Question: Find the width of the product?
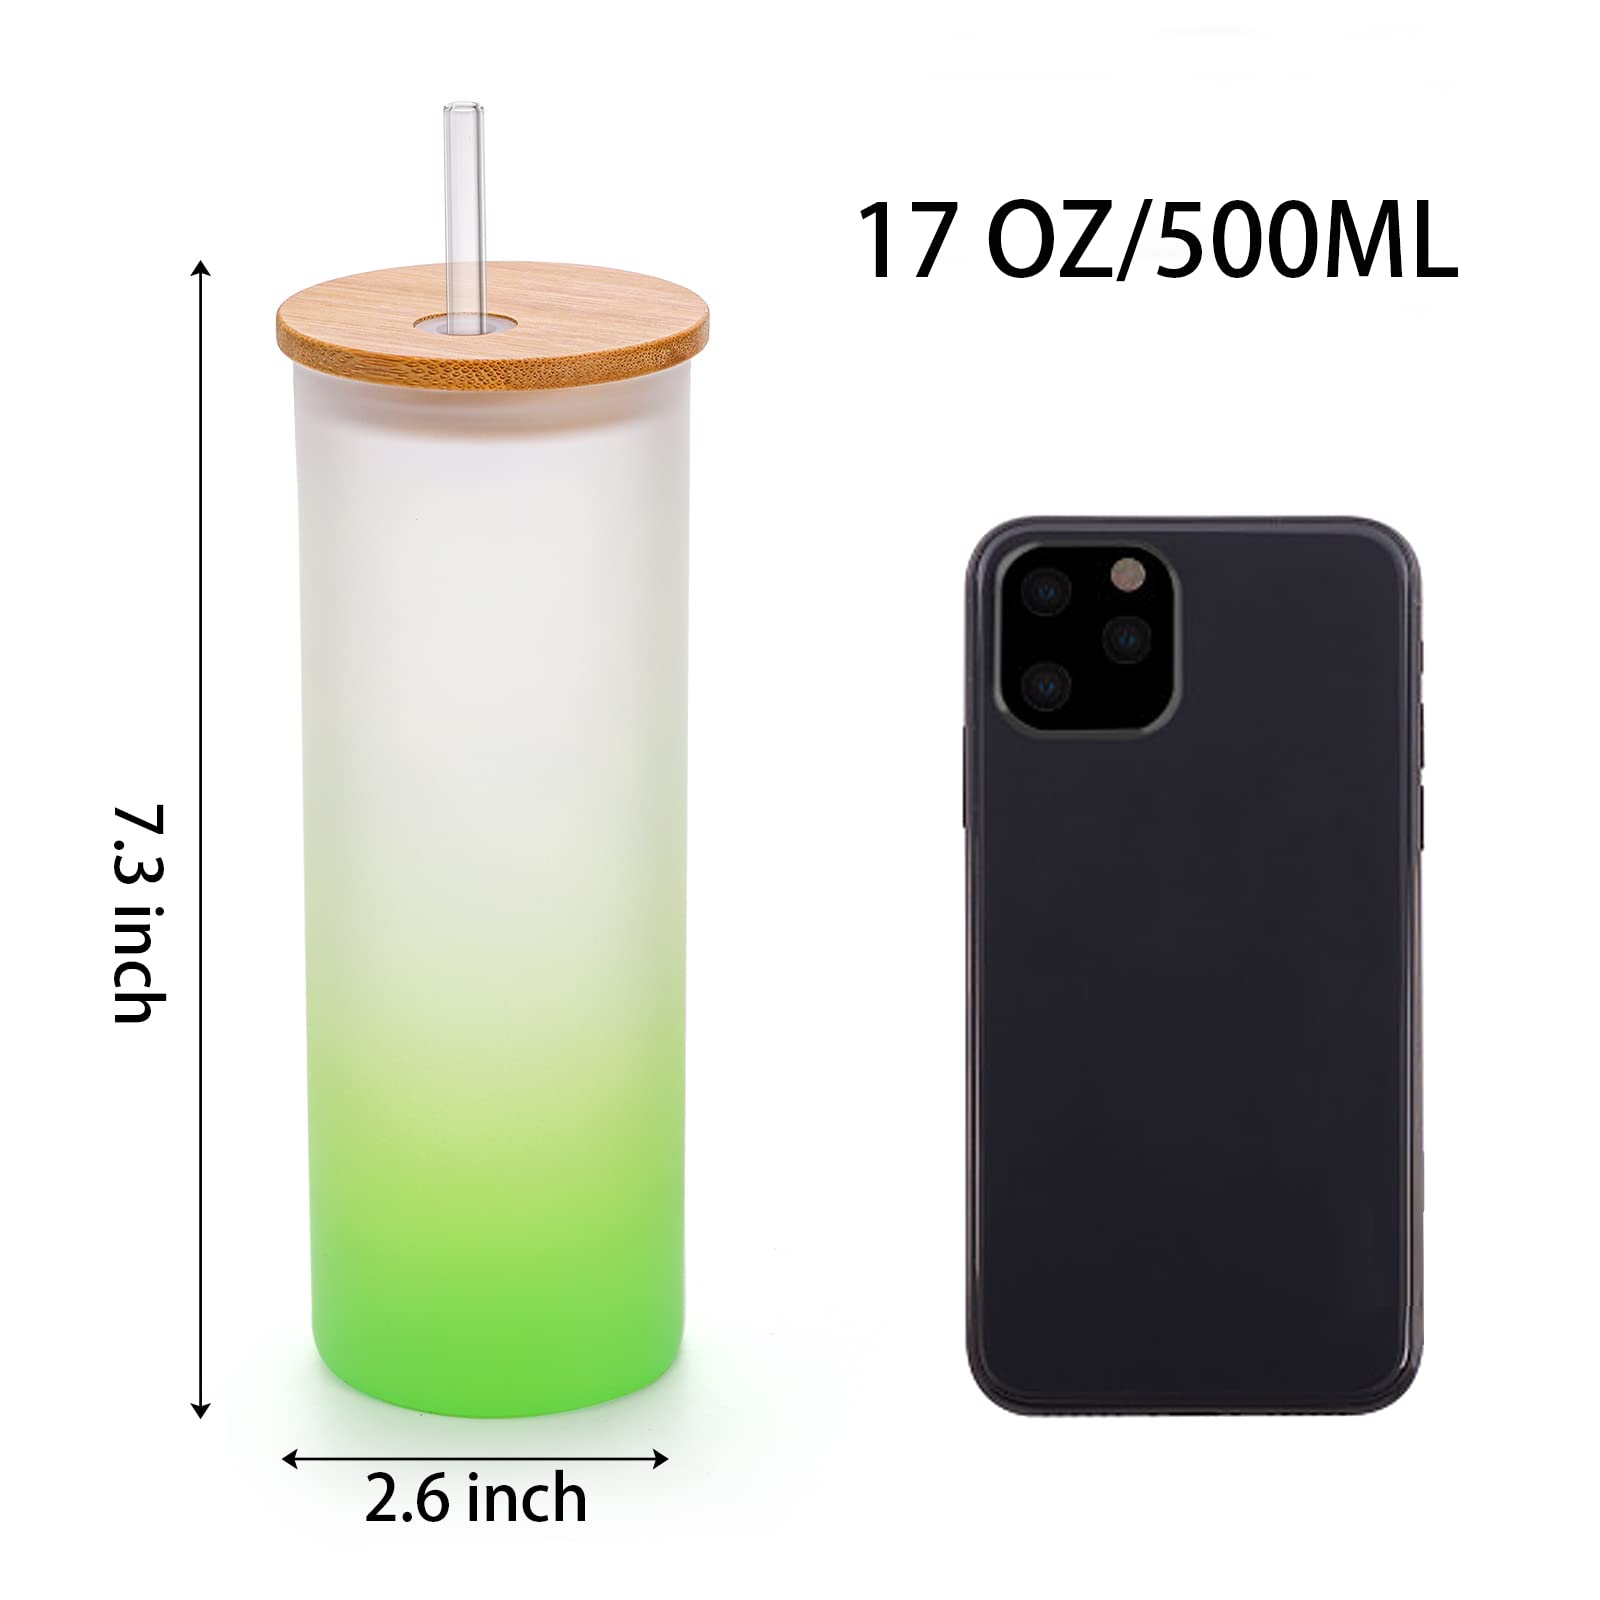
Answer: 2.6 inch